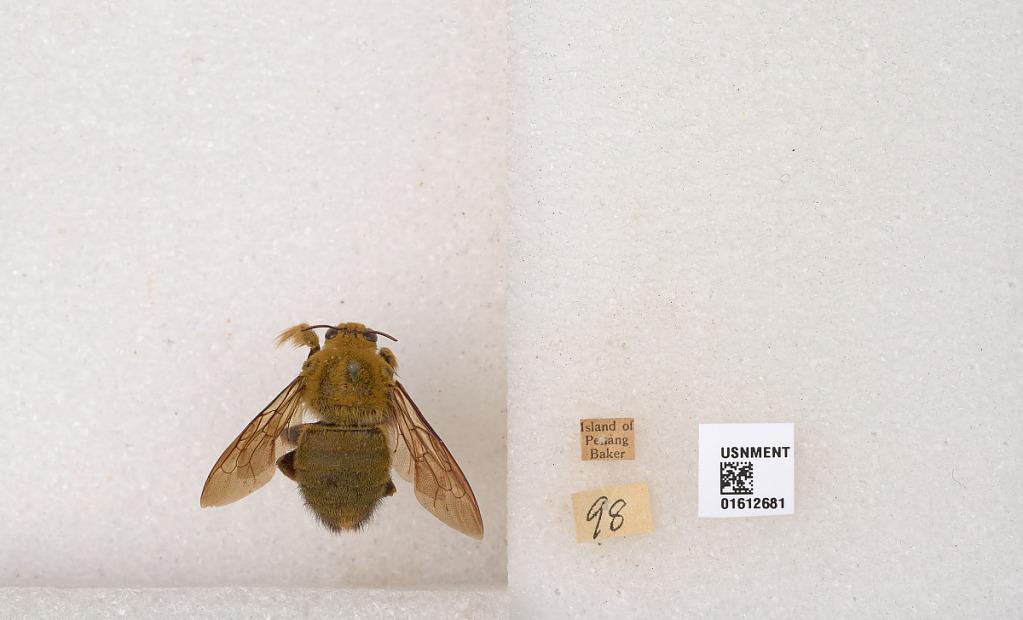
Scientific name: Xylocopa (Koptortosoma) sp.
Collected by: Baker
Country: Malaysia
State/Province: Penang
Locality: Island of Penang